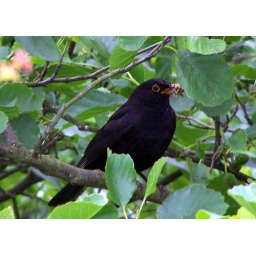
A male blackbird,deep inside a tree in How Tun Woods yesterday.